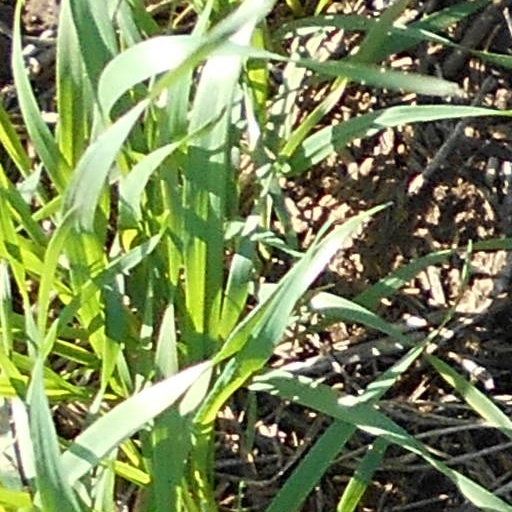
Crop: wheat